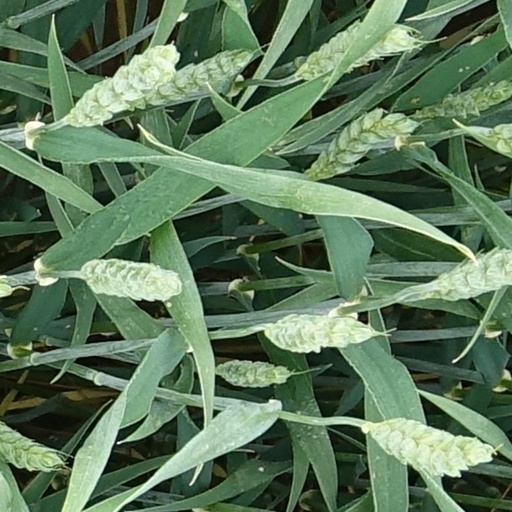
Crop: wheat